Playing It Cool

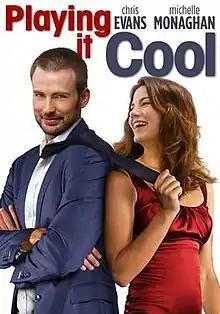
Promotional poster

Playing It Cool is a 2014 American romantic comedy film directed by Justin Reardon and written by Chris Shafer and Paul Vicknair. The film stars Chris Evans and Michelle Monaghan. The film was released on video on demand on March 31, 2015 before a limited release on May 8, 2015 by Vertical Entertainment. It received generally negative reviews from critics.